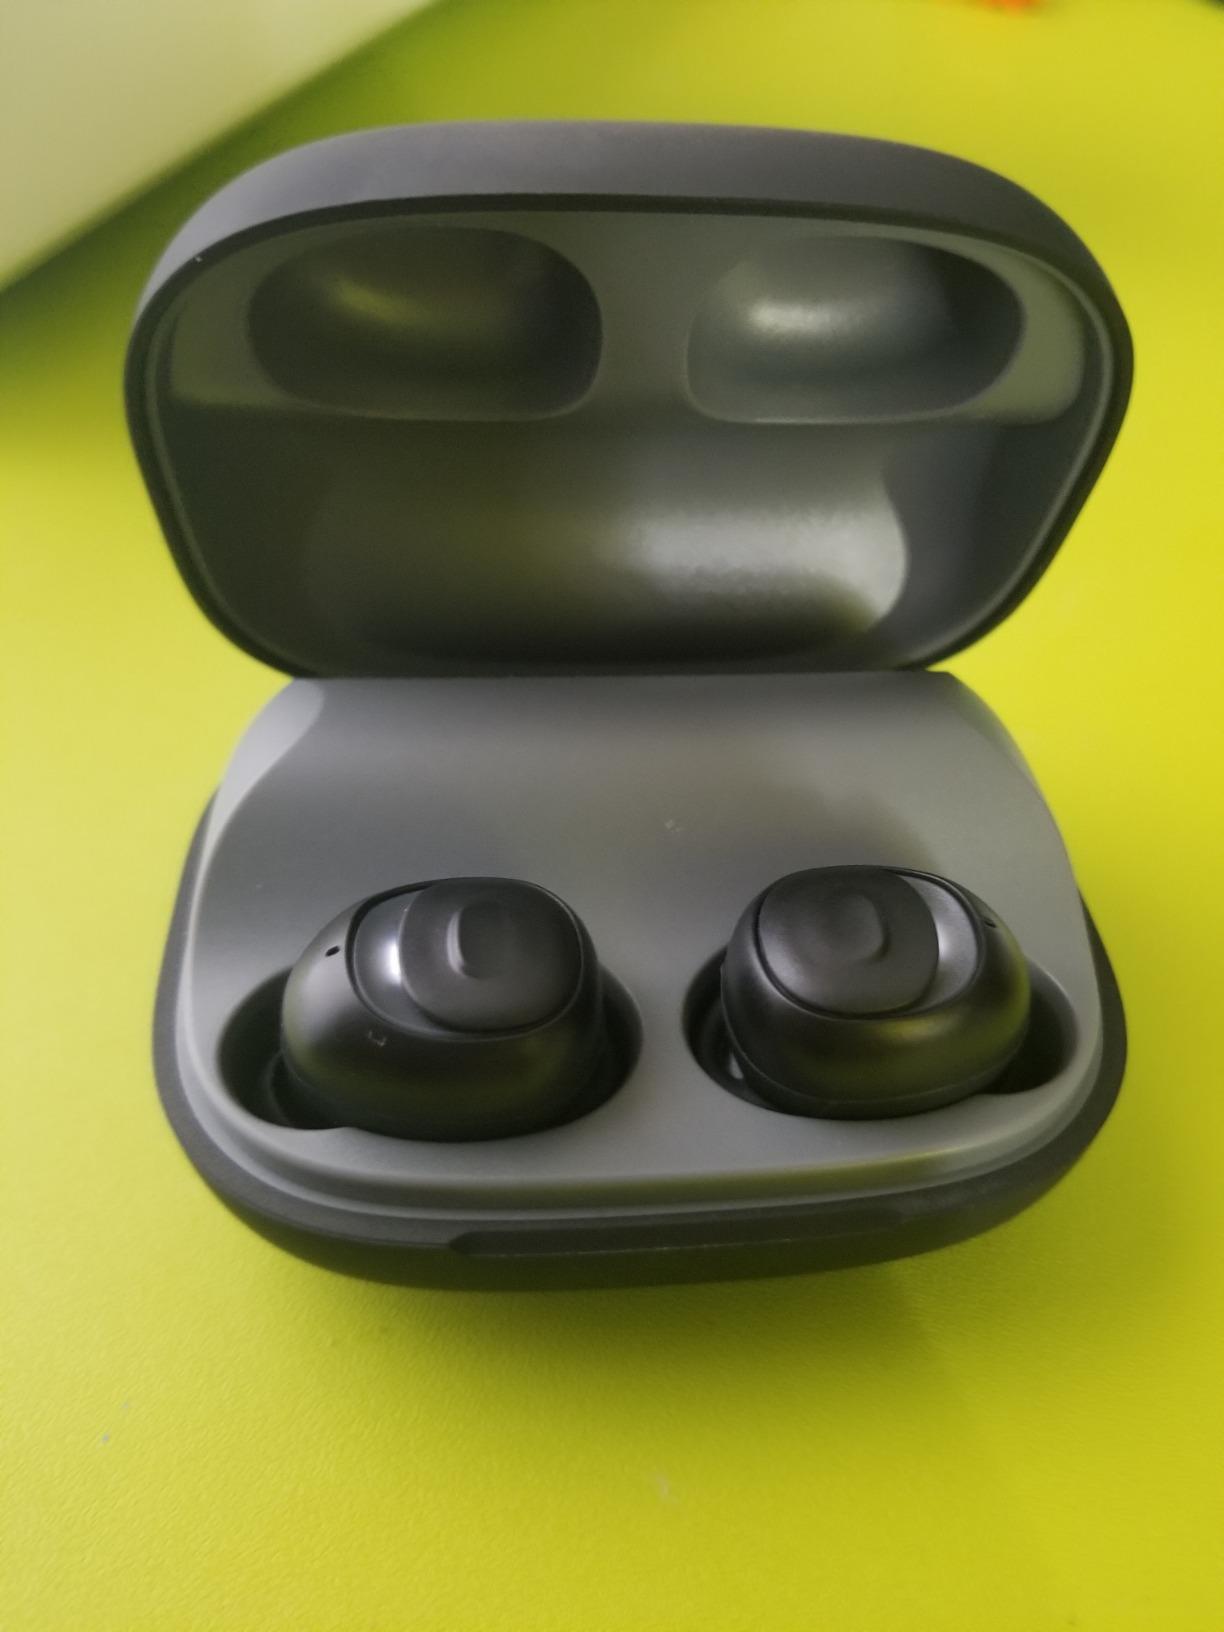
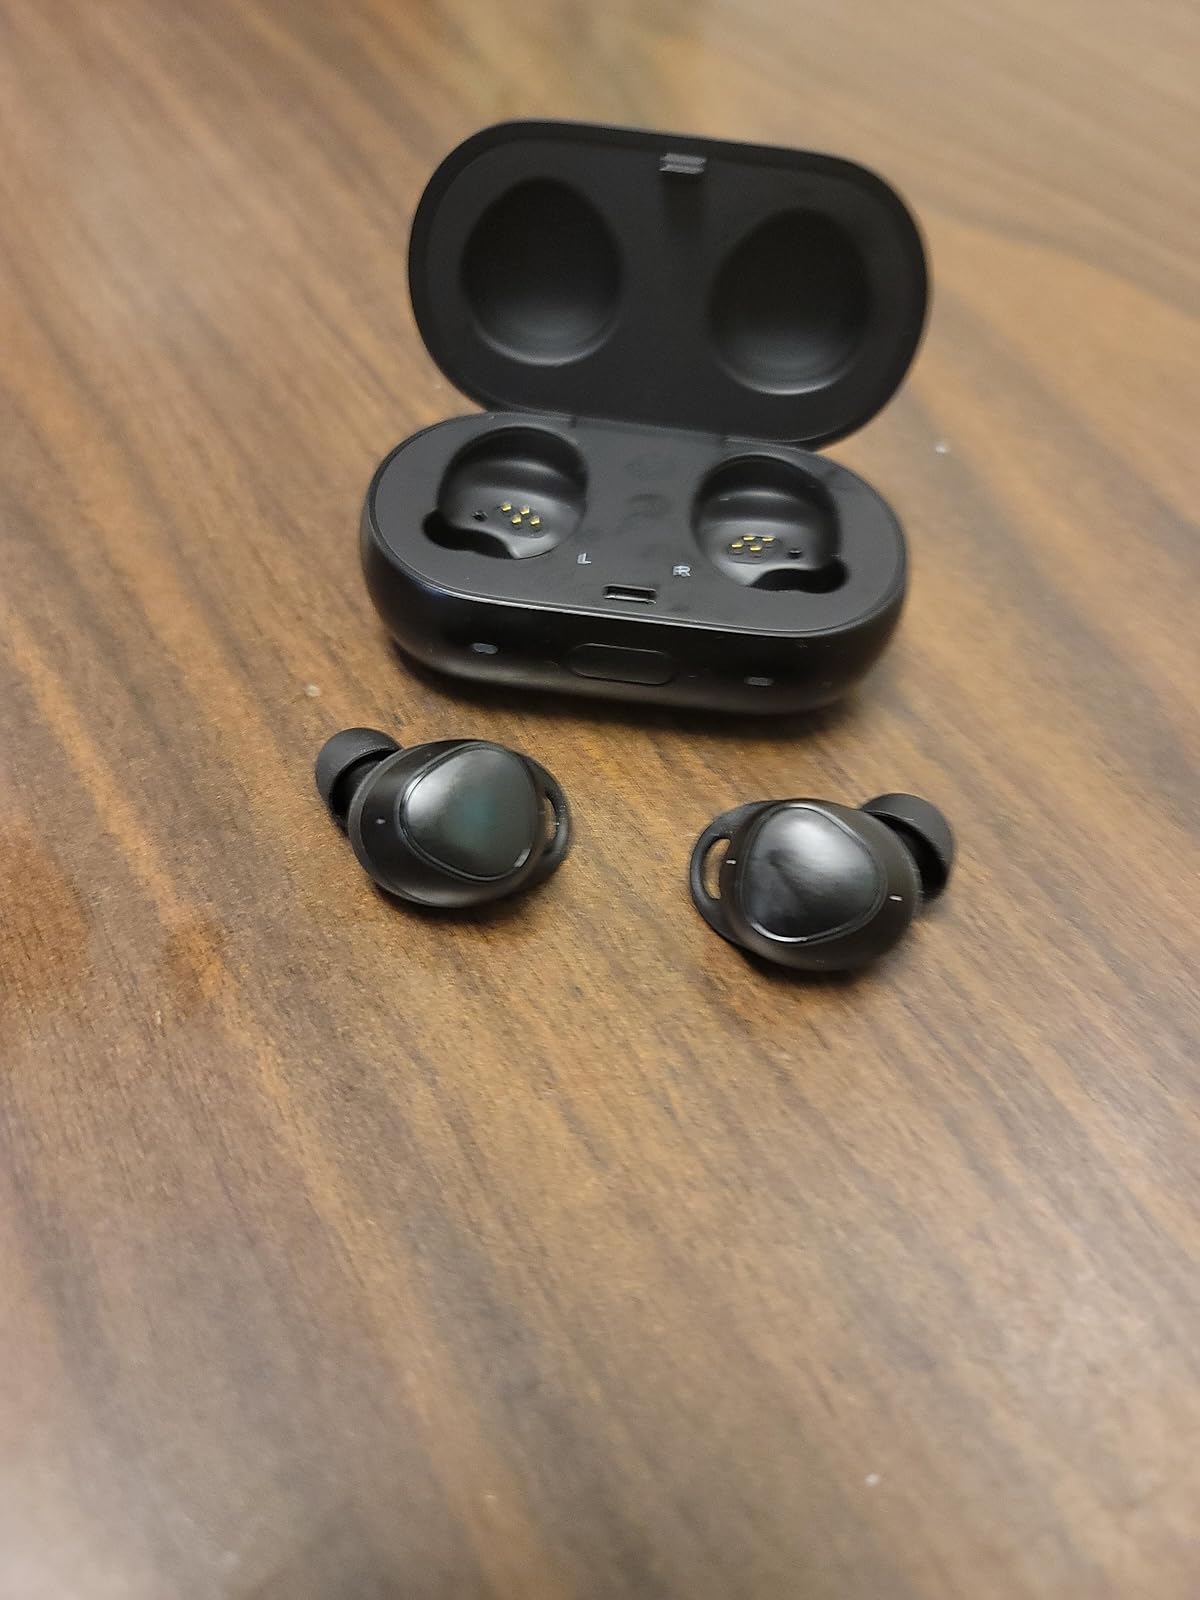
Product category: earbuds
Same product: no